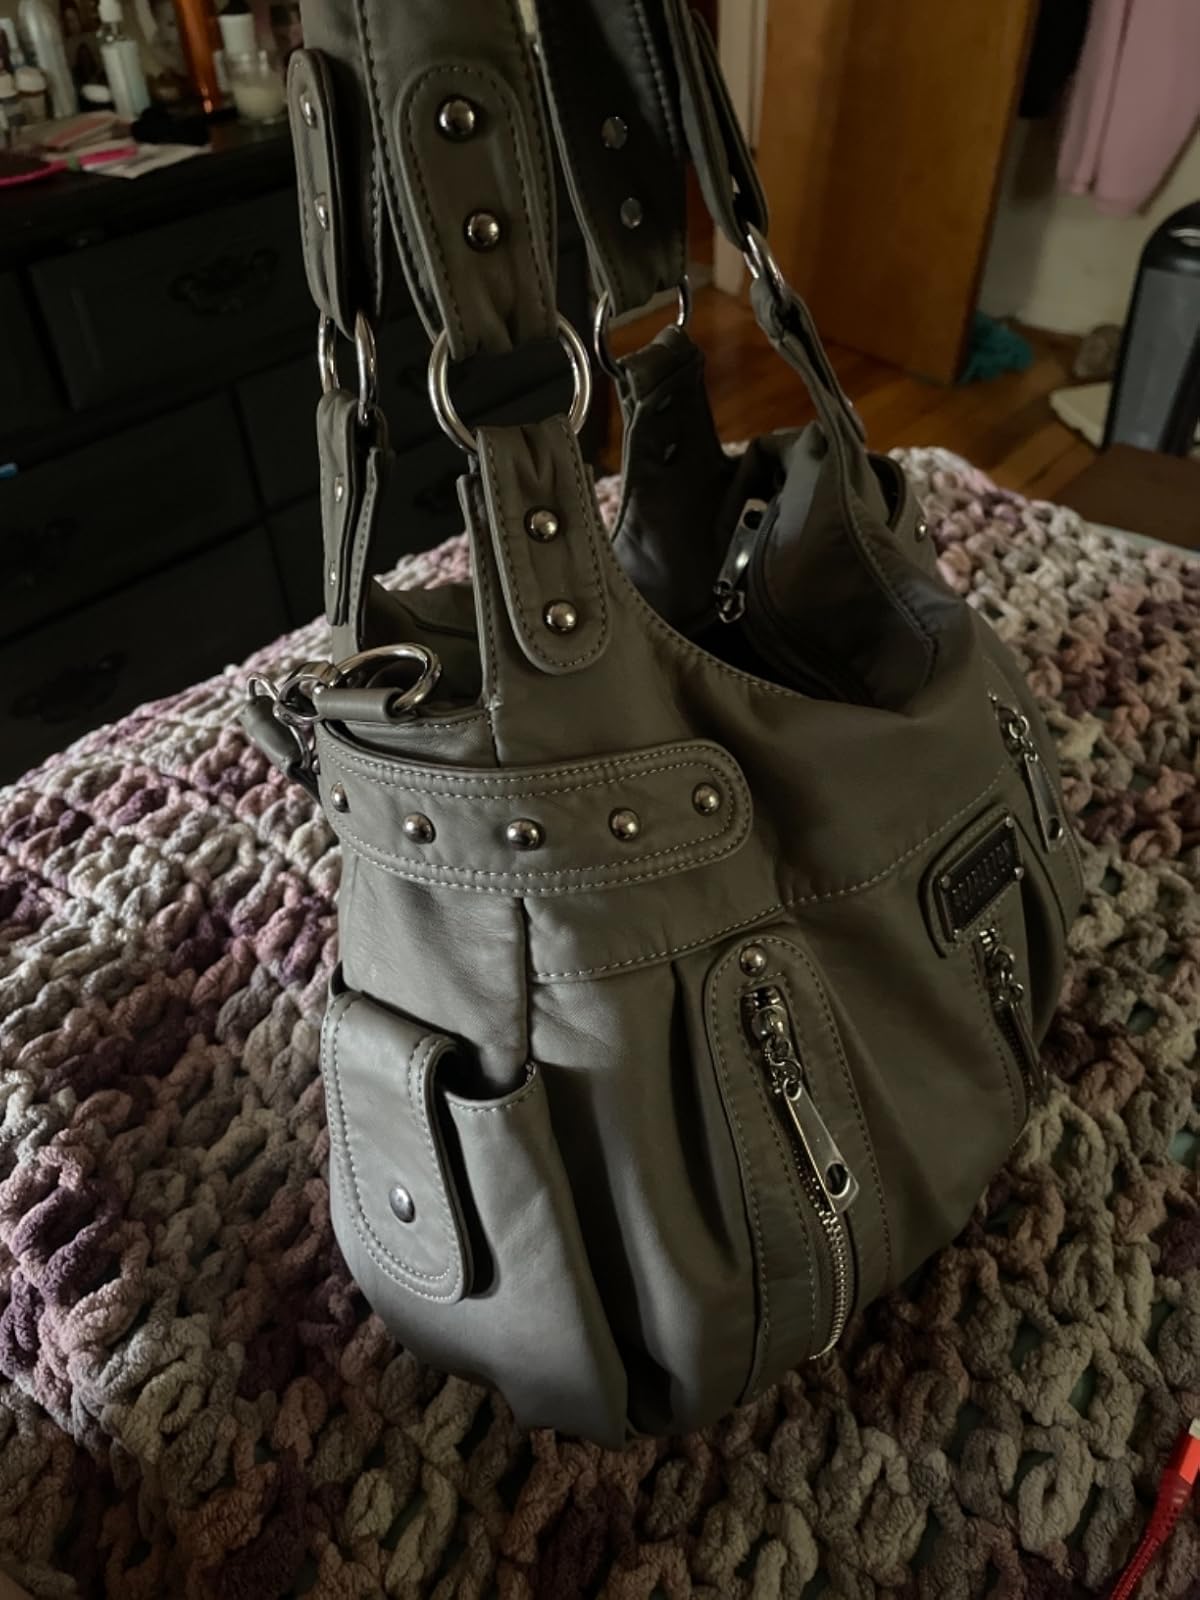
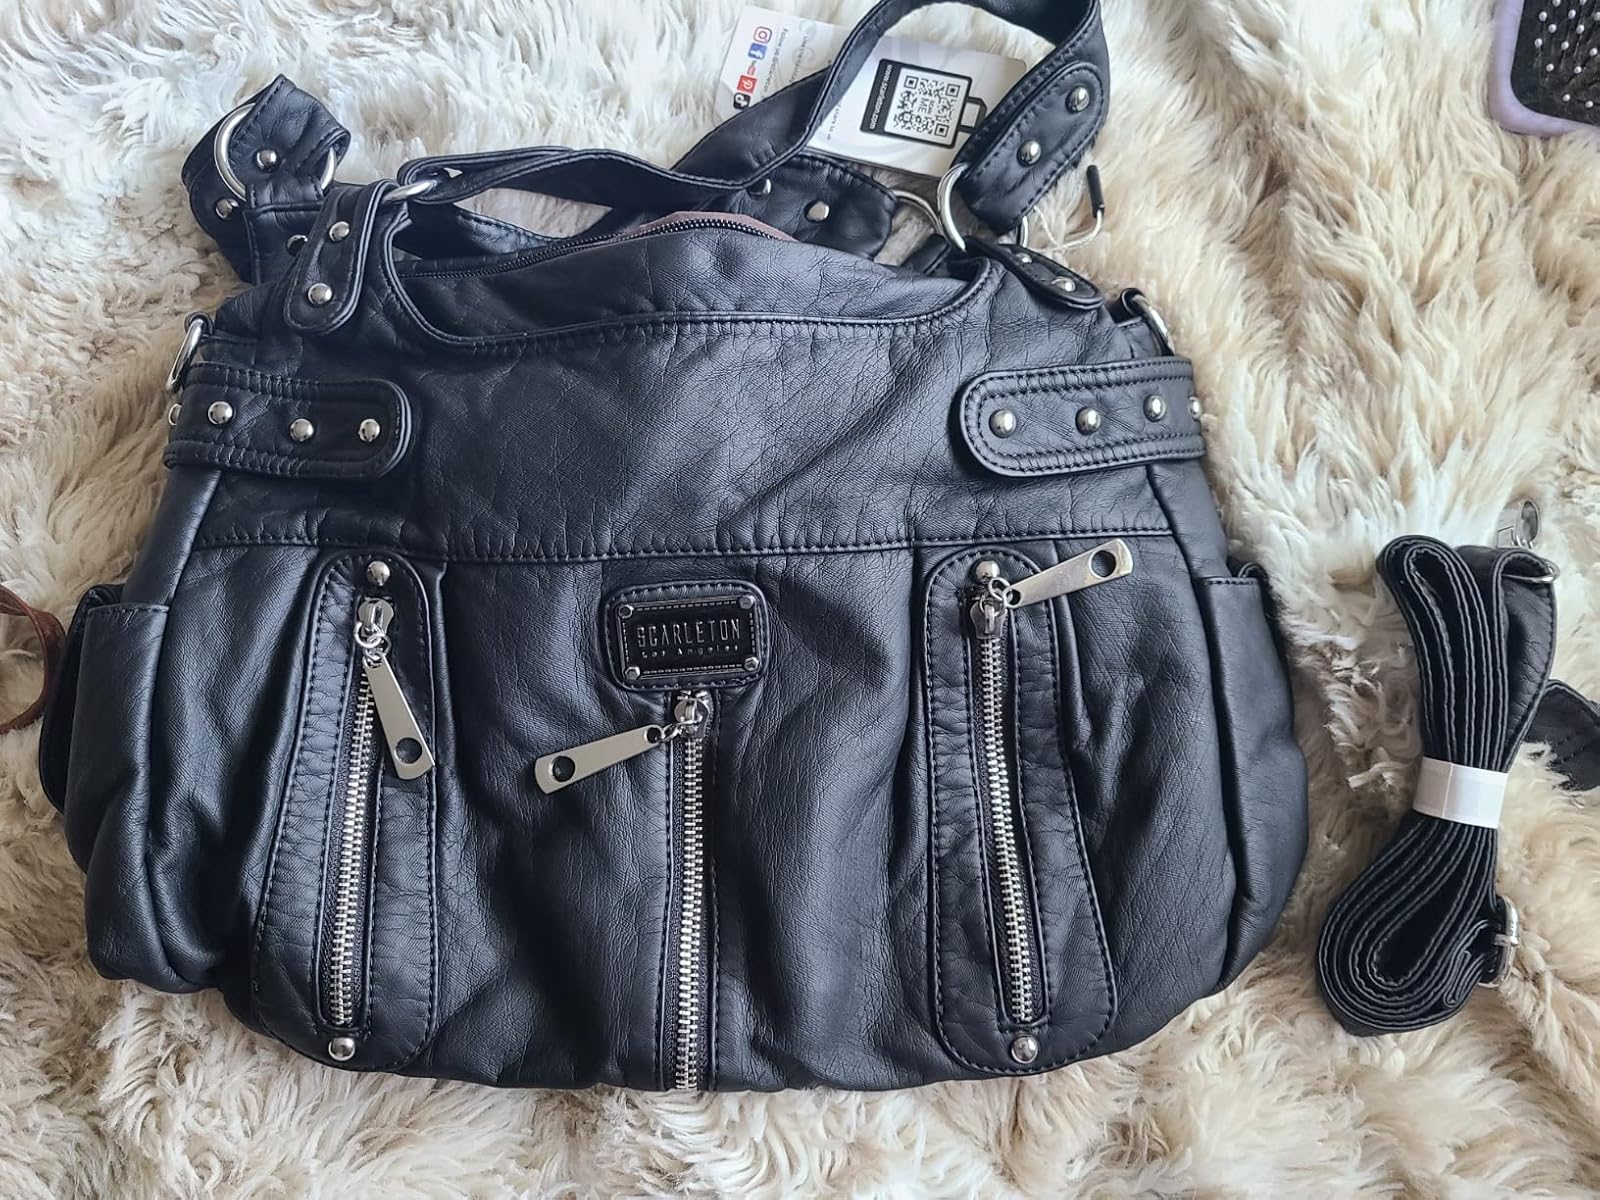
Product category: accessories_handbag
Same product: no